Attention Is All You Need

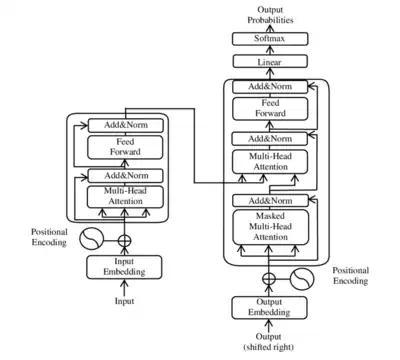
An illustration of main components of the transformer model from the paper

"Attention Is All You Need" is a 2017 landmark research paper in machine learning authored by eight scientists working at Google. The paper introduced a new deep learning architecture known as the transformer, based on the attention mechanism proposed in 2014 by Bahdanau et al. It is considered a foundational paper in modern artificial intelligence, and a main contributor to the AI boom, as the transformer approach has become the main architecture of a wide variety of AI, such as large language models. At the time, the focus of the research was on improving Seq2seq techniques for machine translation, but the authors go further in the paper, foreseeing the technique's potential for other tasks like question answering and what is now known as multimodal generative AI.